José Rosas Aispuro

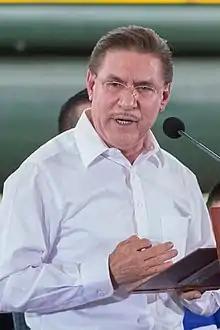

José Rosas Aispuro Torres (born 19 October 1961) is a Mexican lawyer and politician affiliated with the National Action Party (PAN) who served as the governor of Durango from 2016 to 2022. From 2012 to 2015, he served as senator in the 62nd and 63rd Congresses representing Durango. He also was Municipal President of Durango, Durango, from 2001 to 2004.